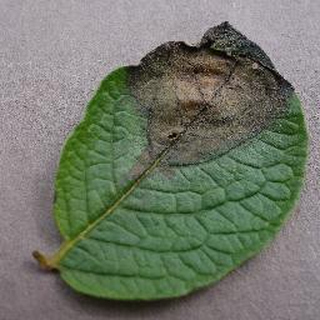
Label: potato_late_blight